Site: brandenburg
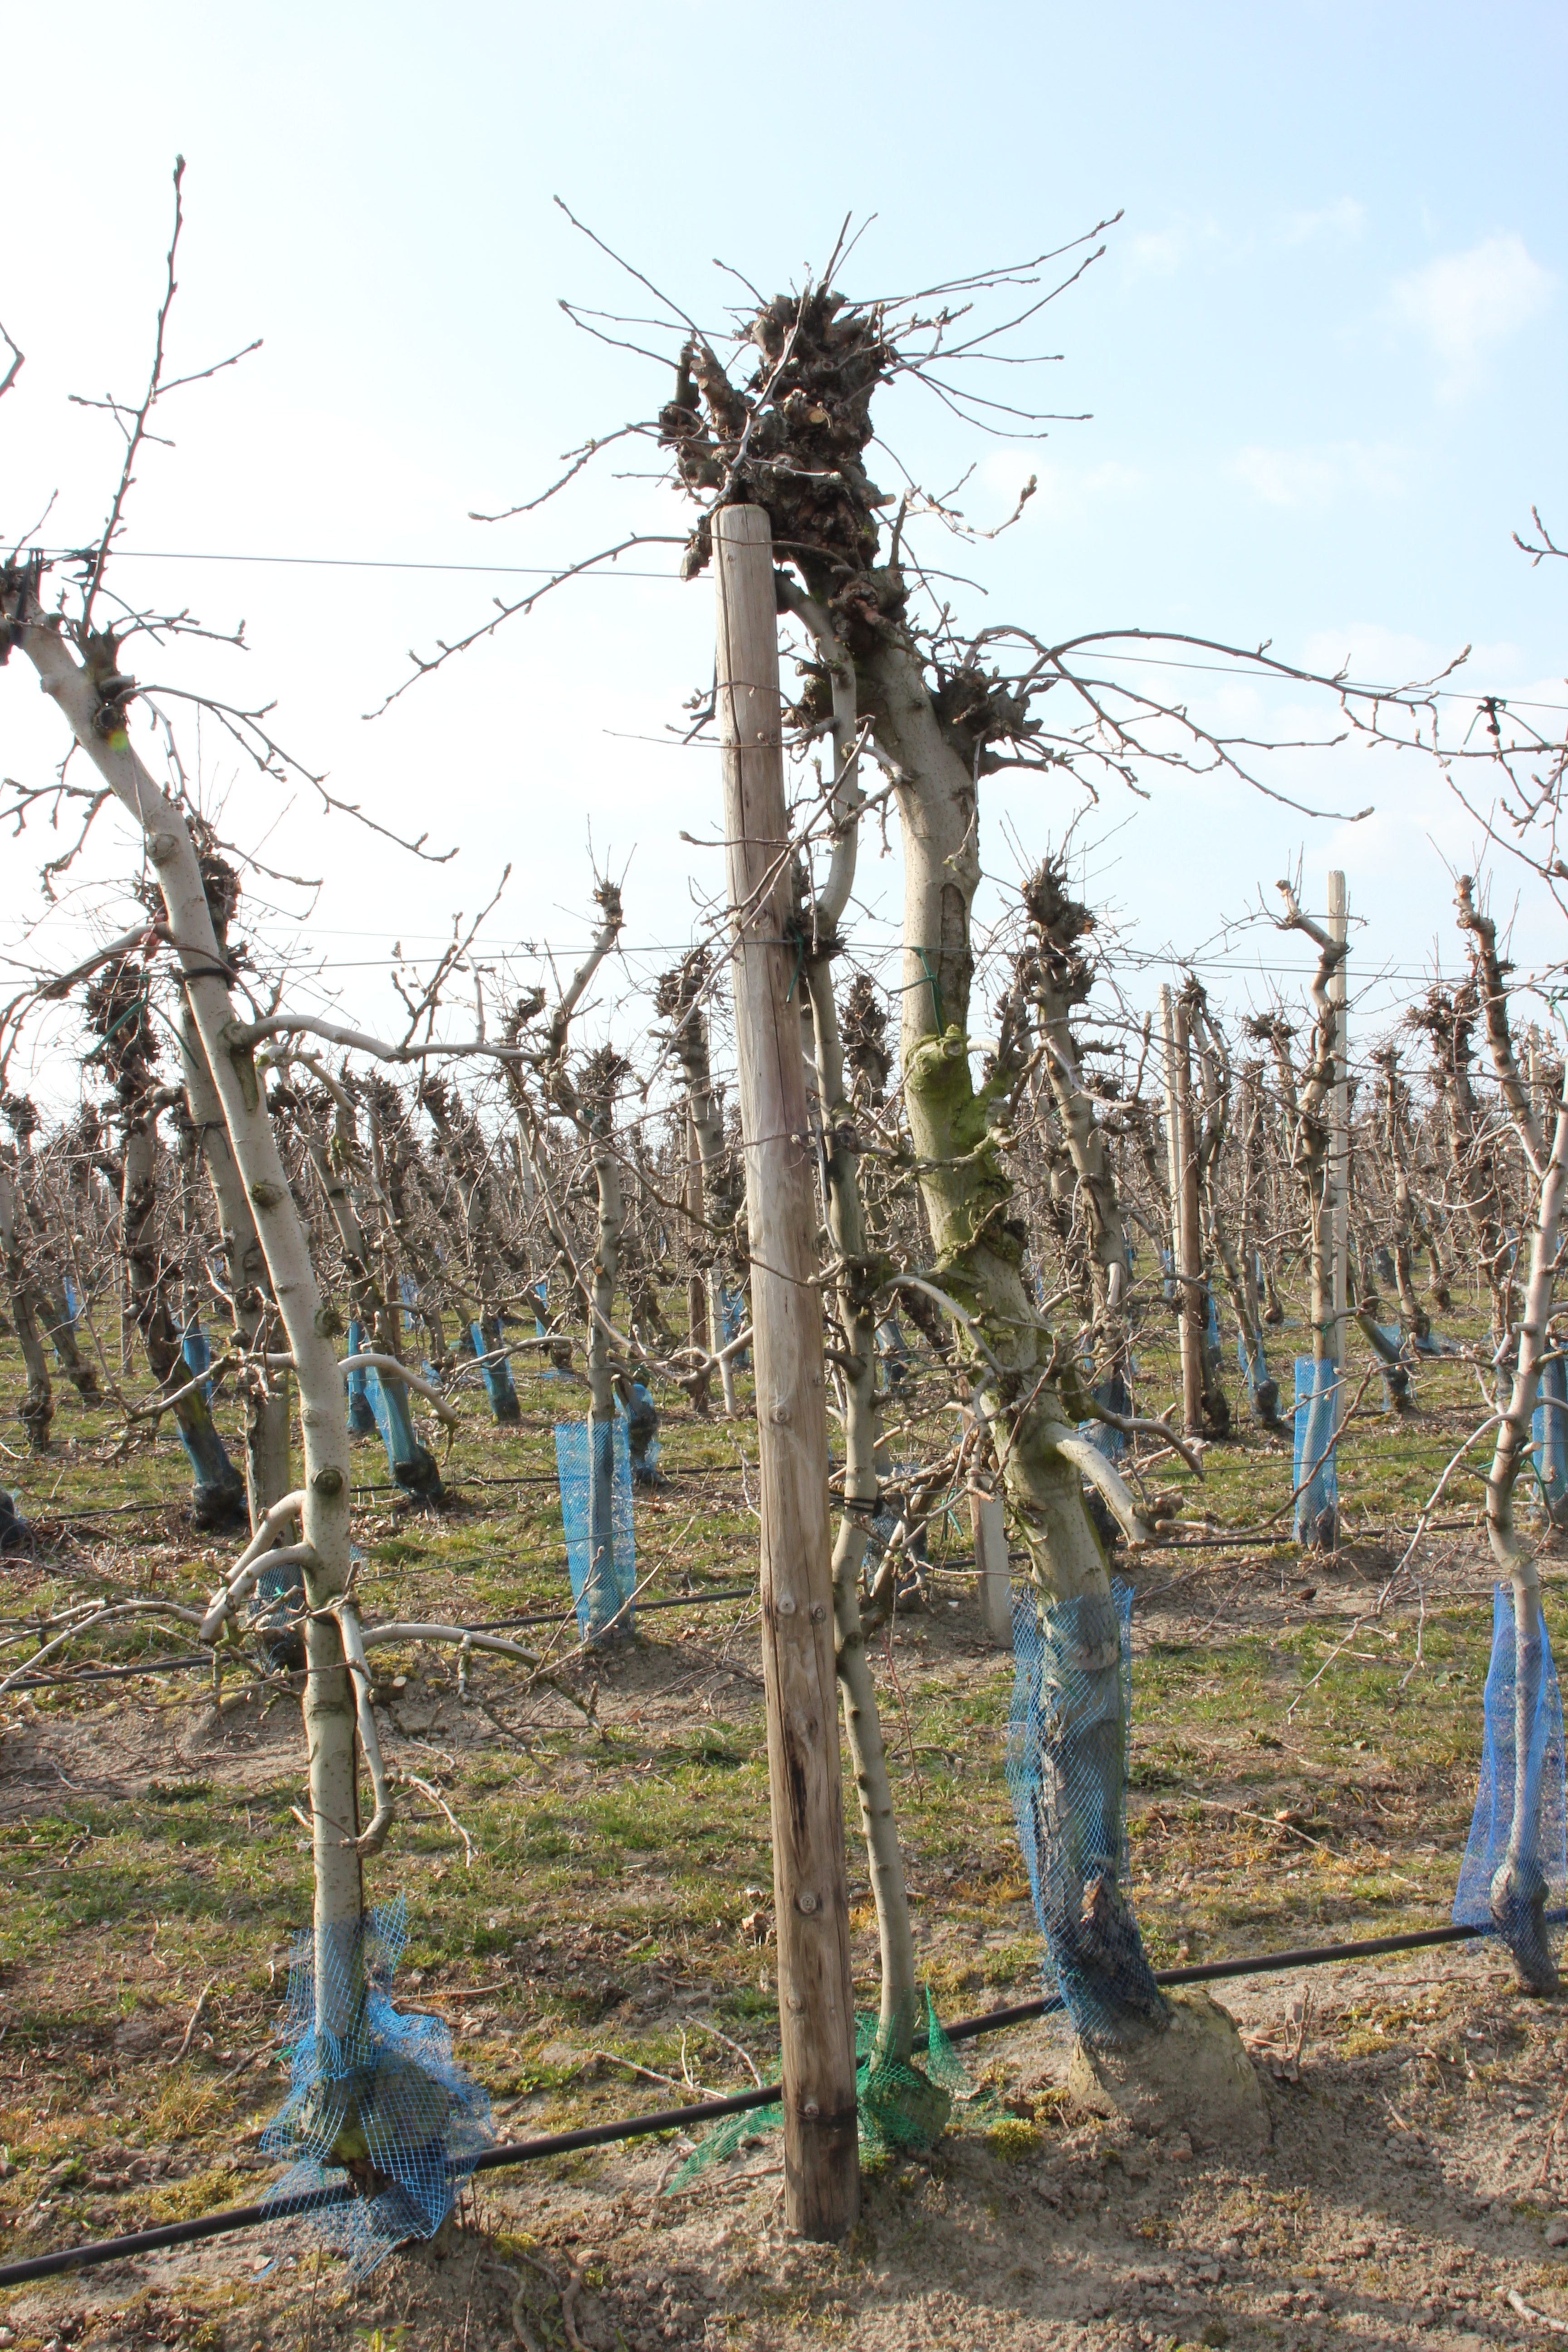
Growth stage (BBCH 03): Bud development